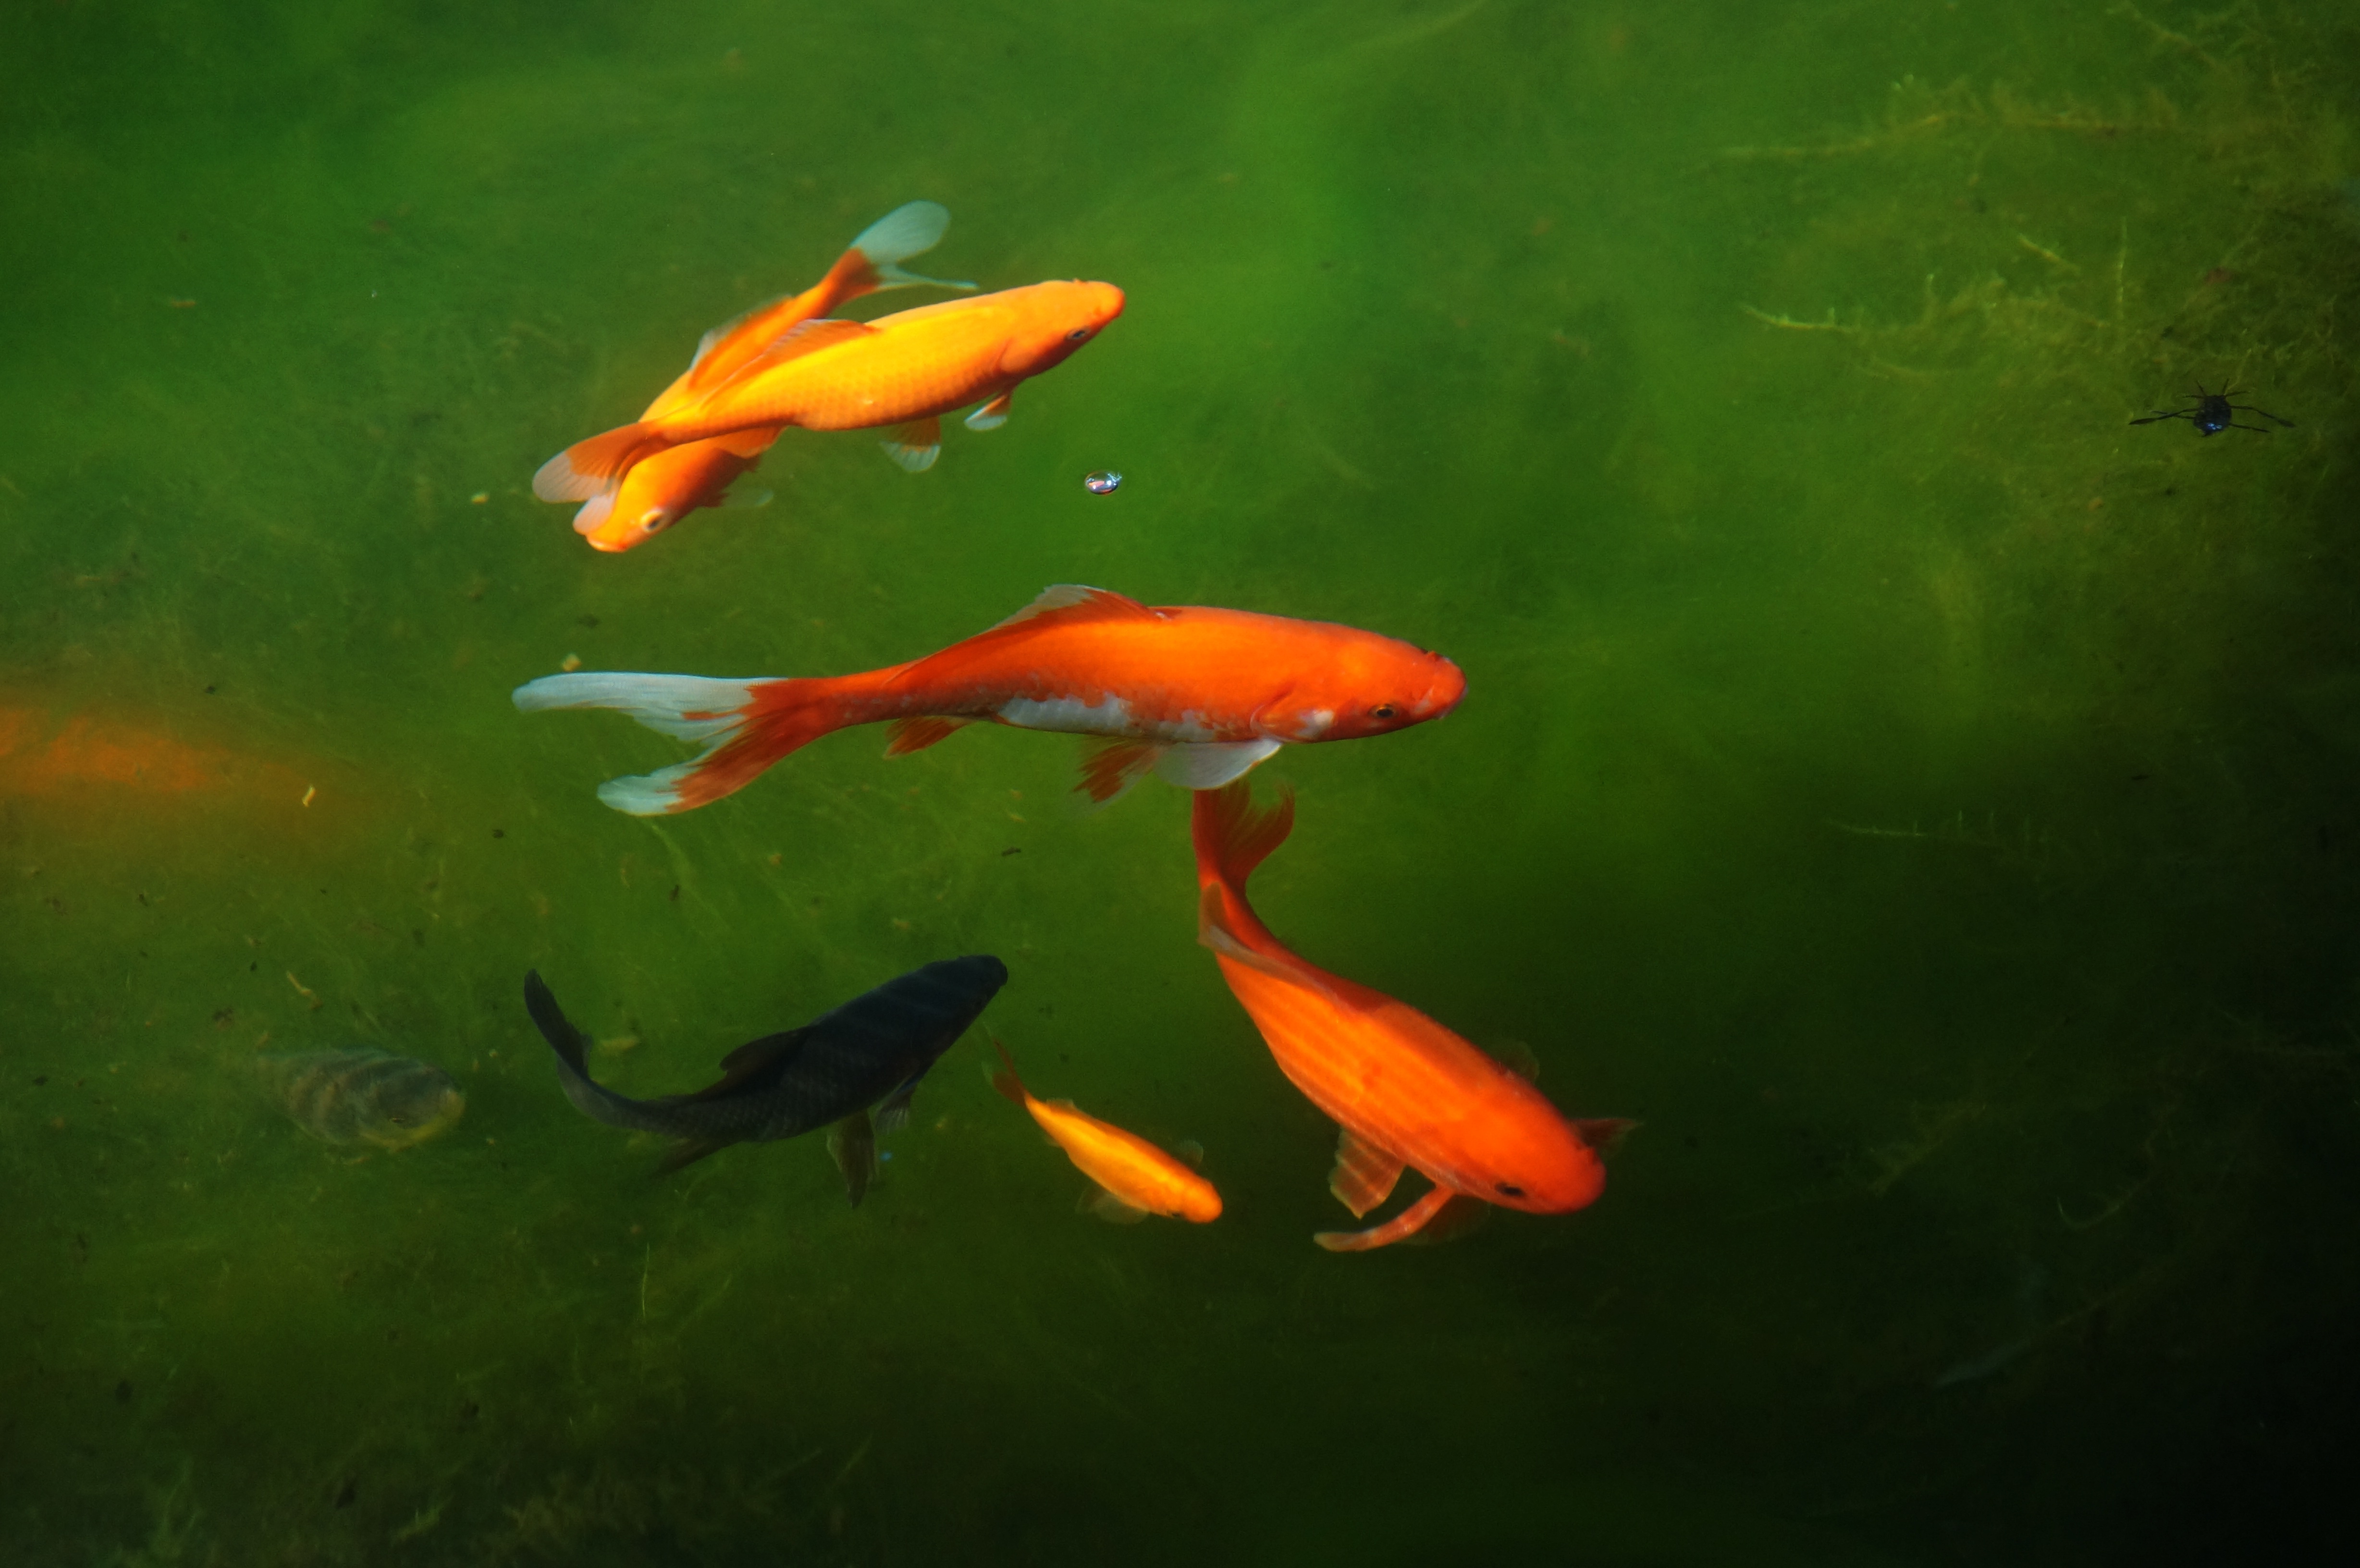
water, cold, light, white, clear, swim, feed, red, shadow, black, garden, fish, gill, goldfish, koi, h2o, garden pond, cold water, veiltail, young fish, marine biology